Vidhichathum Kothichathum

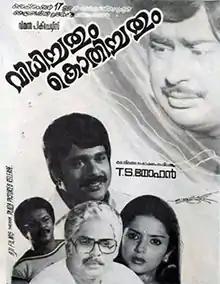
Poster

Vidhichathum Kothichathum is a 1982 Indian Malayalam-language film, directed and produced by T. S. Mohan. The film stars Vincent, Vijayan, Mammootty, Adoor Bhasi, Jose and Krishnachandran . The film has musical score by Raveendran.